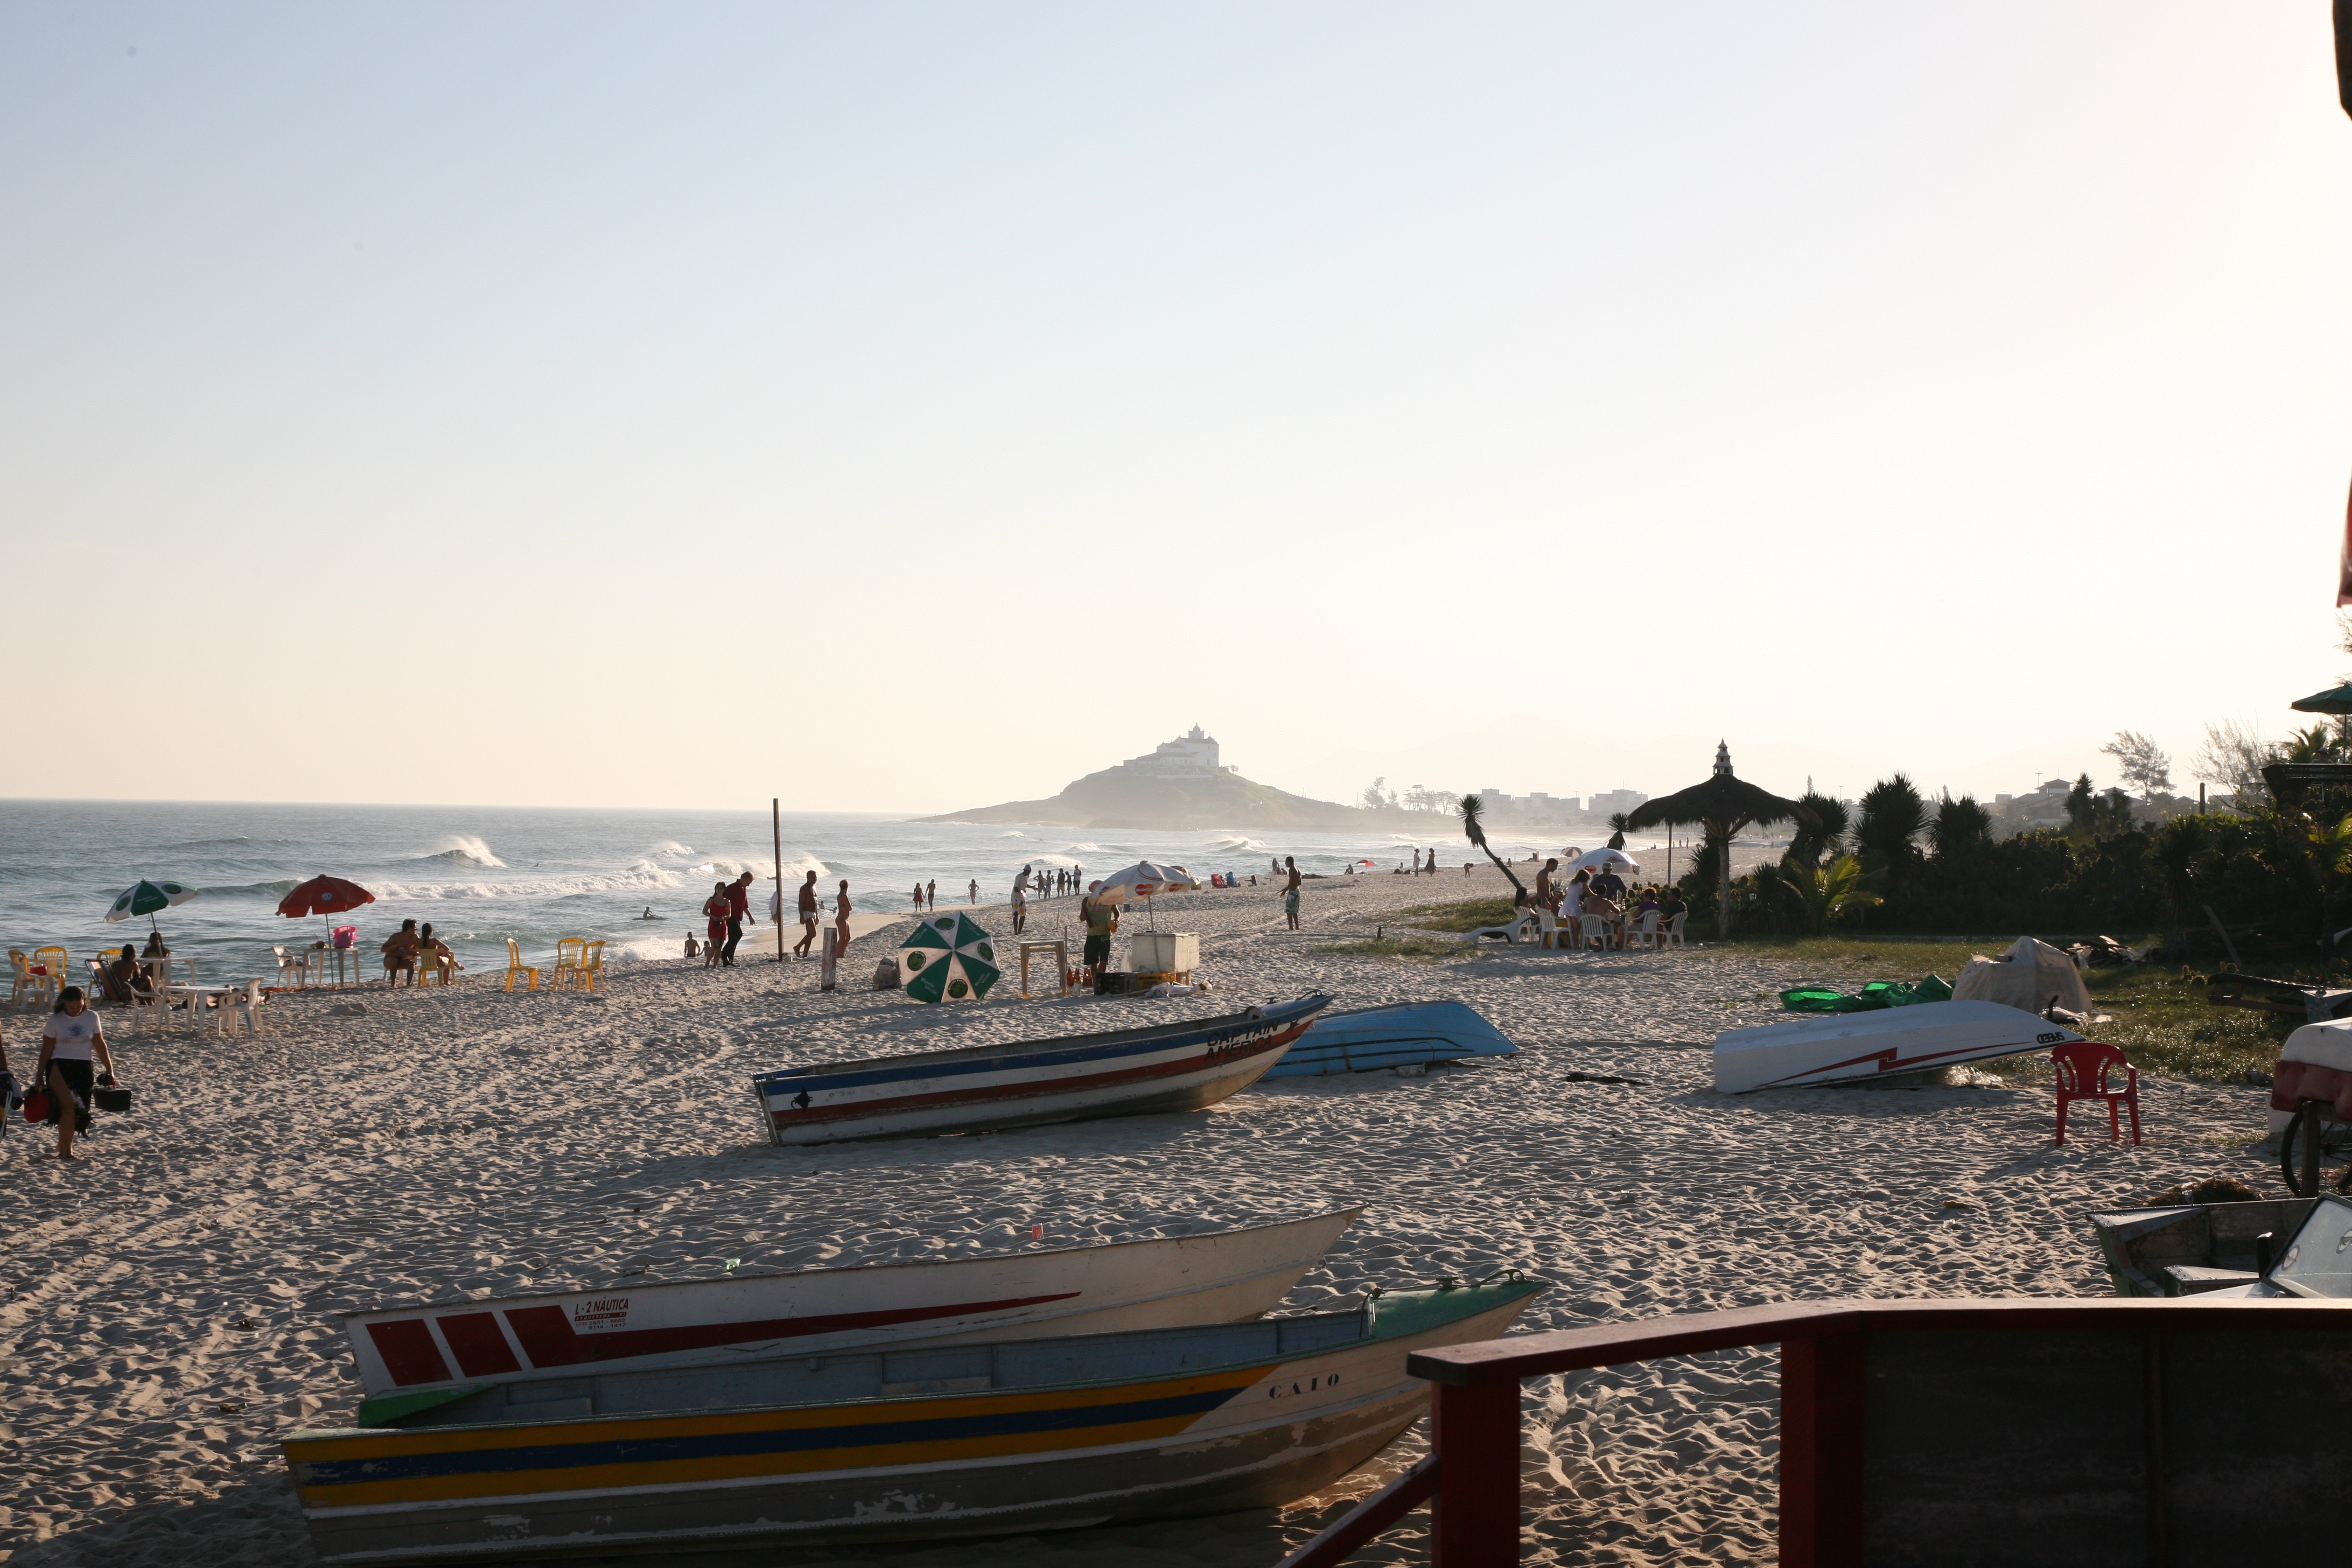
beach, sea, coast, nature, ocean, dock, sky, sunset, shore, vacation, tranquility, vehicle, bay, marina, tourism, body of water, rio de janeiro, resort, seagulls, mar, brazil, orla, beira mar, salt water, beach chair, saquarema